Prehistoric Cumbria

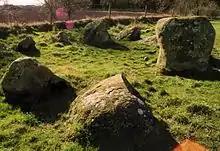
Little Meg - a Bronze Age ring cairn with spiral rock art

By the Bronze Age, settlements in Cumbria are likely to have taken a much more permanent form. Like the transition from Mesolithic to Neolithic, the transition from Neolithic to Early Bronze Age was gradual and continuity of sites is likely. Unlike in southern England, where the transition is marked by the 'Beaker Period', in Cumbria and the north-west burials with beaker pottery are rare, with only a handful of such burials recorded. (Instead, circular wooden and then stone structures subsequently sealed by cairns and used over centuries was the preferred method).